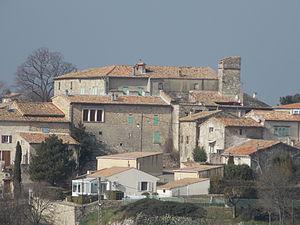
Vue du château du village de Ners.
Ners est une commune française d'environ 700 habitants située au cœur du département du Gard et dans l'Est de la région Occitanie.